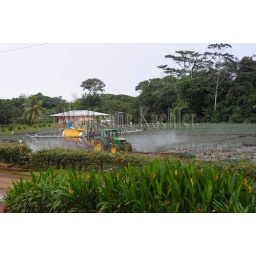
Costa rica, near la virgen de sarapiqui, collin street bakery pineapple farm, field being sprayed